Clint Mansell

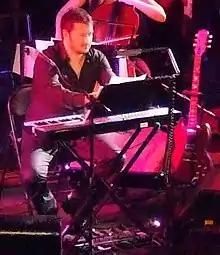
Mansell with the Sonus Quartet, playing at the Union Chapel, London, 20 July 2009

Clinton Darryl Mansell (born 7 November 1963) is an English musician, singer, and composer. He served as the lead vocalist of alt-rock band Pop Will Eat Itself. After the band's dissolution, Mansell moved to the United States and embarked on a career as a film score composer.